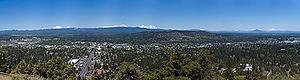
Bend est une ville américaine, siège du comté de Deschutes dans l'Oregon, dont la population est estimée en 2006 à 75 290 habitants. Le nom de la ville provient de Farewell Bend, nom par lequel les pionniers désignaient le lieu, un des rares gués sur la rivière Deschutes.